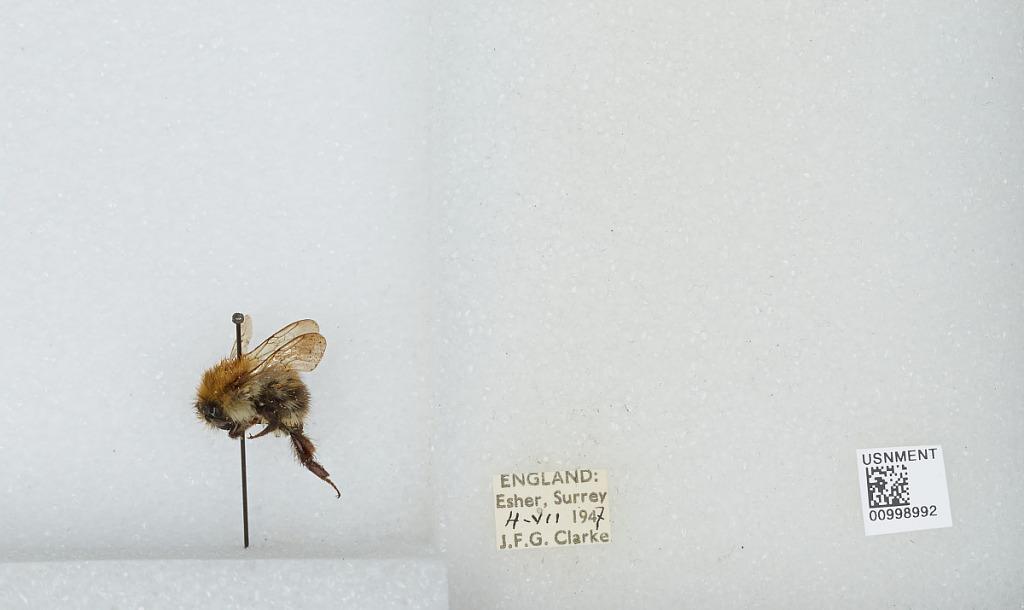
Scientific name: Bombus (Thoracobombus) pascuorum (Scopoli)
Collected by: J. Clarke
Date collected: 1947-7-4
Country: United Kingdom
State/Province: England
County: Surrey
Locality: Esher
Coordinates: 51.3691, -0.365